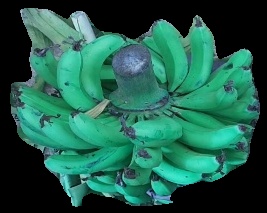
Variety: pachbale
Grade: grade3